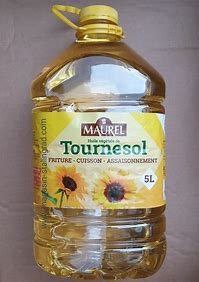
Waste category: plastic